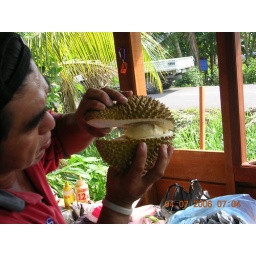
Eric cracks open a pot of gold in the habitat house